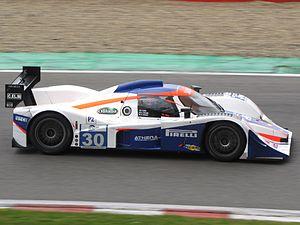
Andrea Piccini, est un pilote automobile italien.